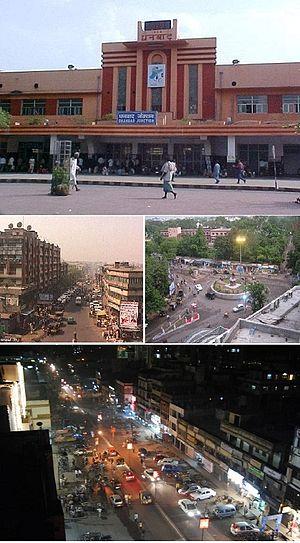
Dhanbad est une ville de l'État du Jharkhand en Inde.